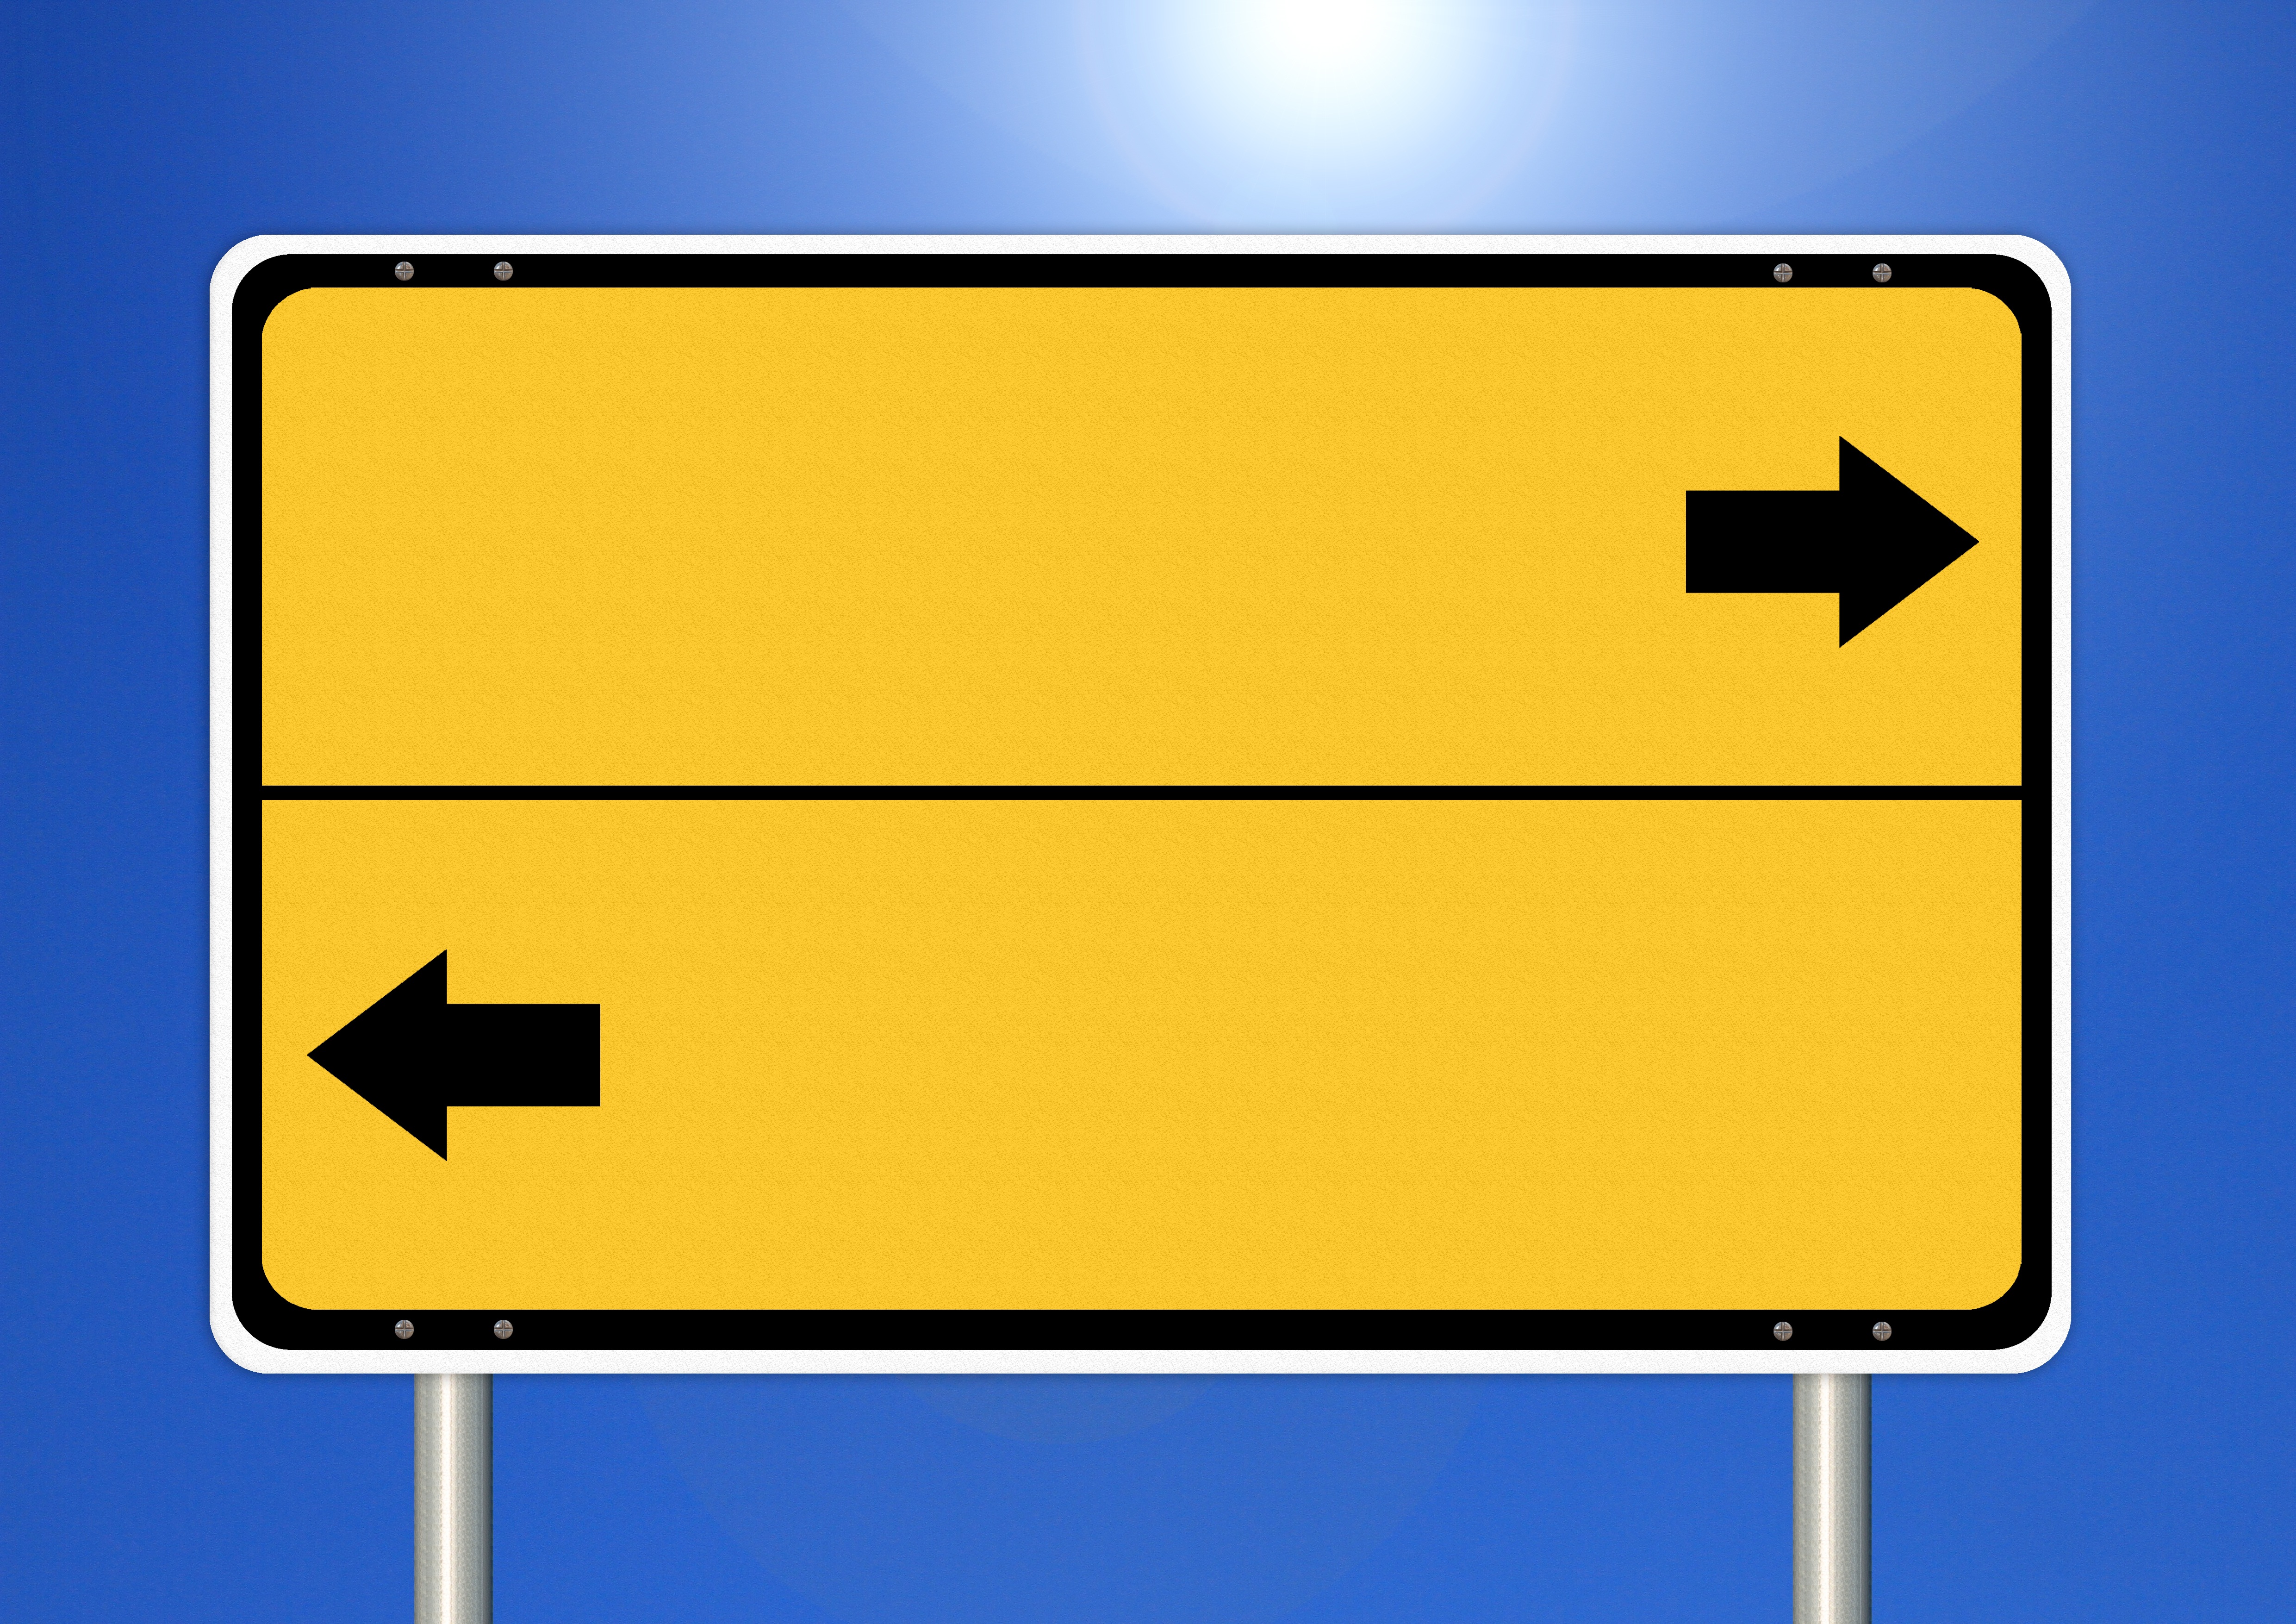
sky, sun, number, sign, line, direction, empty, signage, note, label, brand, font, clouds, illustration, text, shield, right, shape, directory, next, traffic sign, signposts, town sign, place name sign, insert text